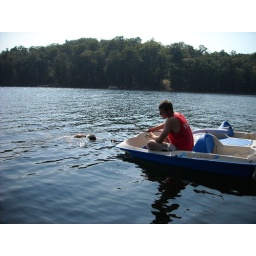
One in the boat and one in the water